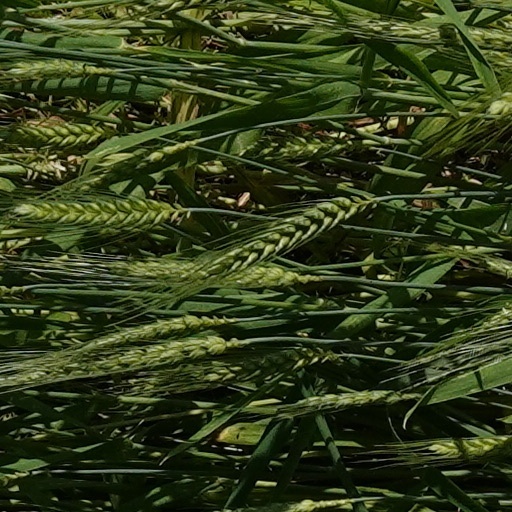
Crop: wheat